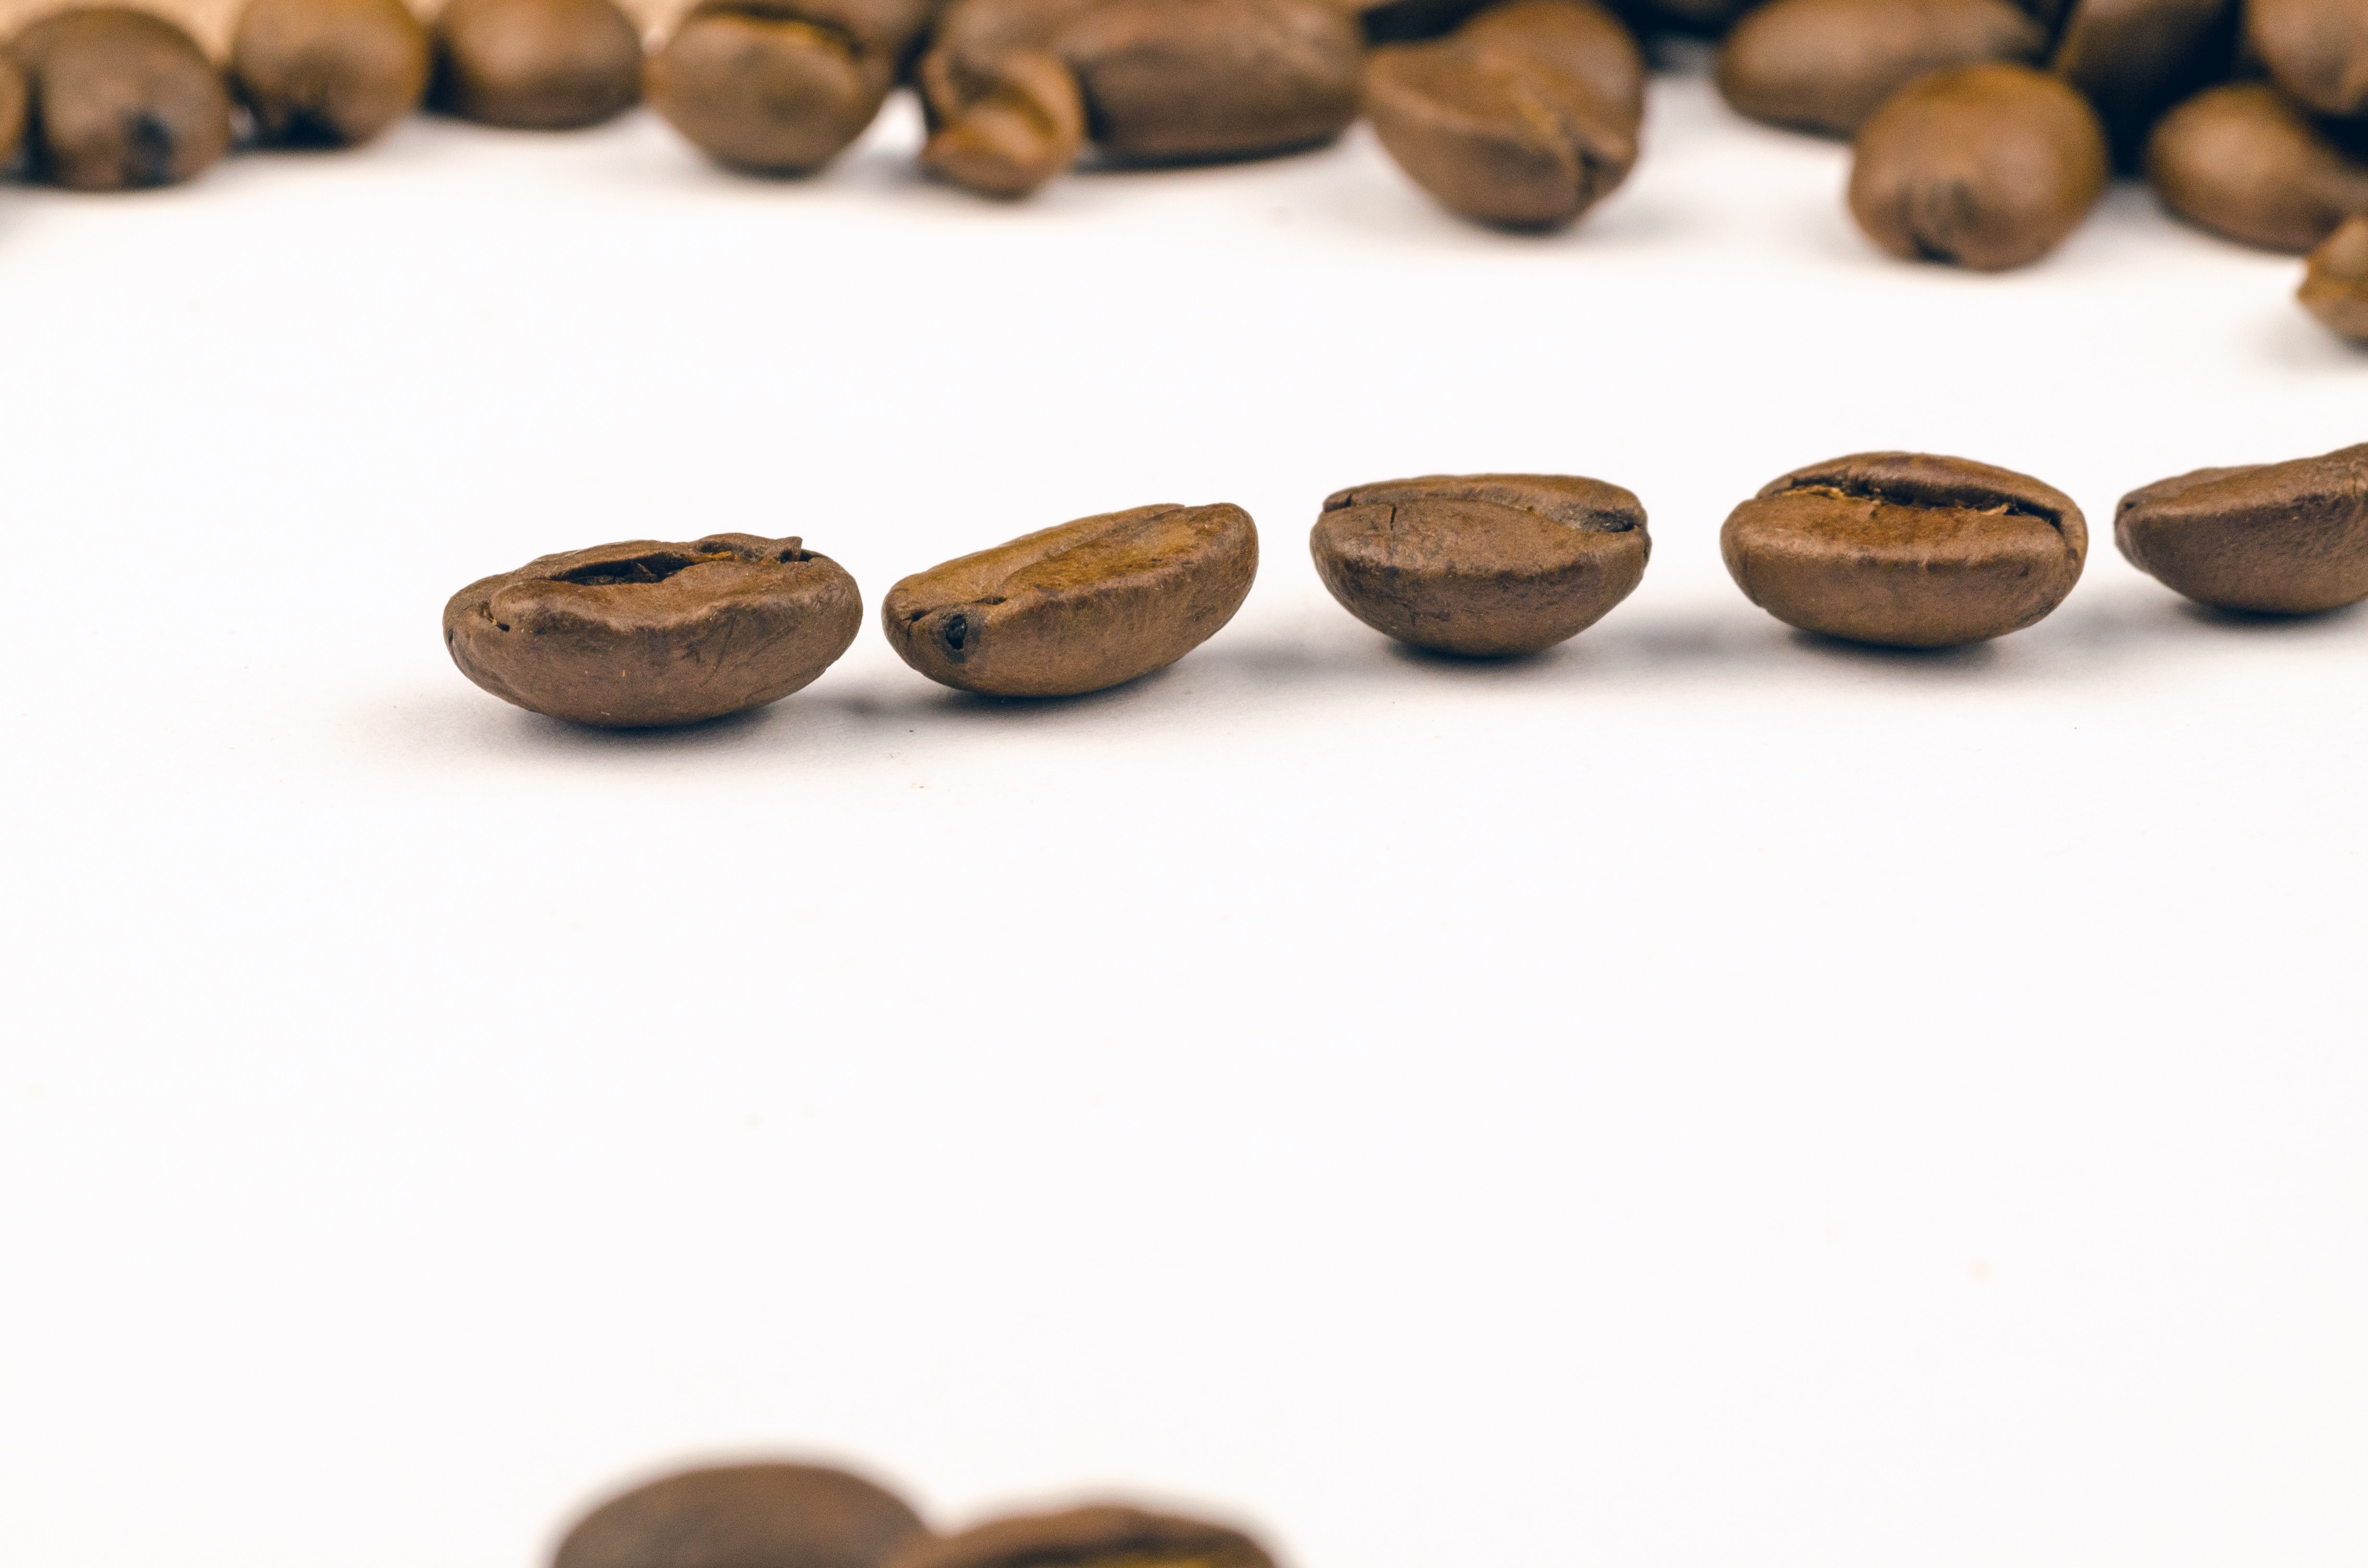
caffeine, jamaican blue mountain coffee, food, plant, nuts seeds, superfood, seed, nut, Java coffee, bean